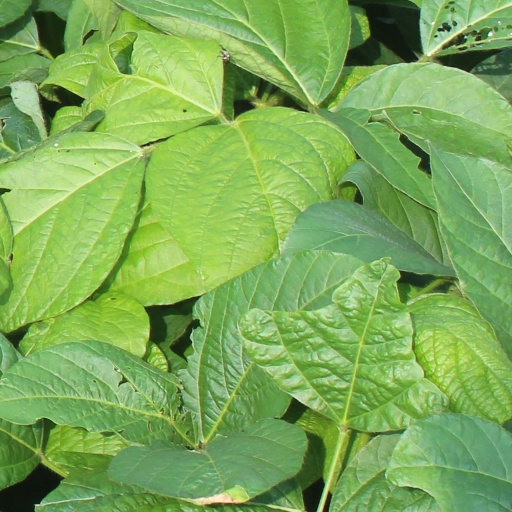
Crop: soybean